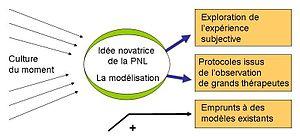
Schéma global selon la Programmation neuro-linguistique (PNL).
La programmation neuro-linguistique est une pratique pseudo-scientifique de médecine alternative élaborée dans les années 1970 aux États-Unis, à l'origine par John Grinder et Richard Bandler, puis développée par de nombreux autres contributeurs dont Robert Dilts.